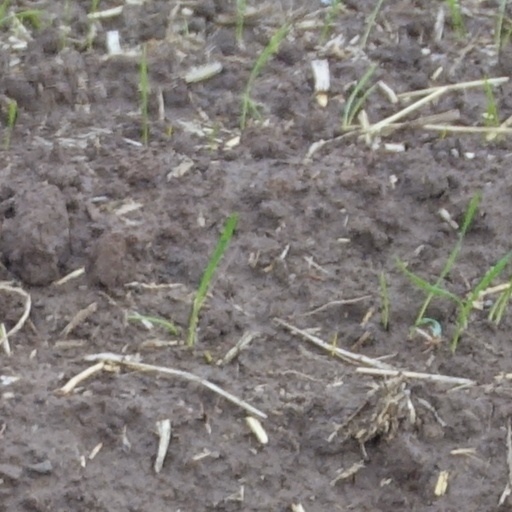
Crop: wheat